LWN.net

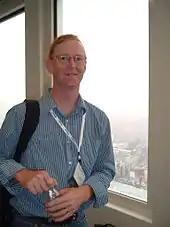
Jonathan Corbet at LinuxCon Japan (2010)

Founded by Jonathan Corbet and Elizabeth Coolbaugh and published since January 1998, LWN was originally a free site devoted to collecting Linux news, published weekly.